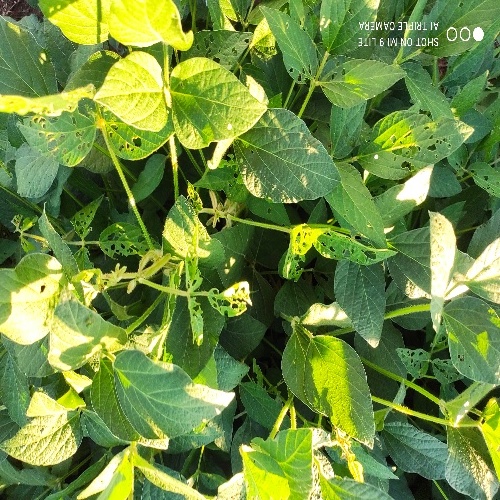
Label: Caterpillar